Romanian leu

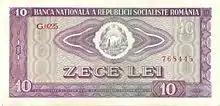
A 10-lei banknote issued in 1966

A revaluation ("Great stabilization", "") took place on 15 August 1947, replacing the old leu at a rate of 20,000 old lei = 1 stabilized leu. No advance warning was given and there were limits for the sums to be converted in the new currency: 5 million old lei for farmers and 3 million old lei for workers and pensioners.